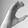
ASL letter: C